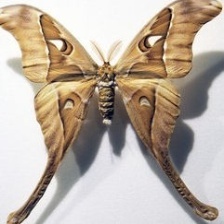
Species: HERCULES MOTH